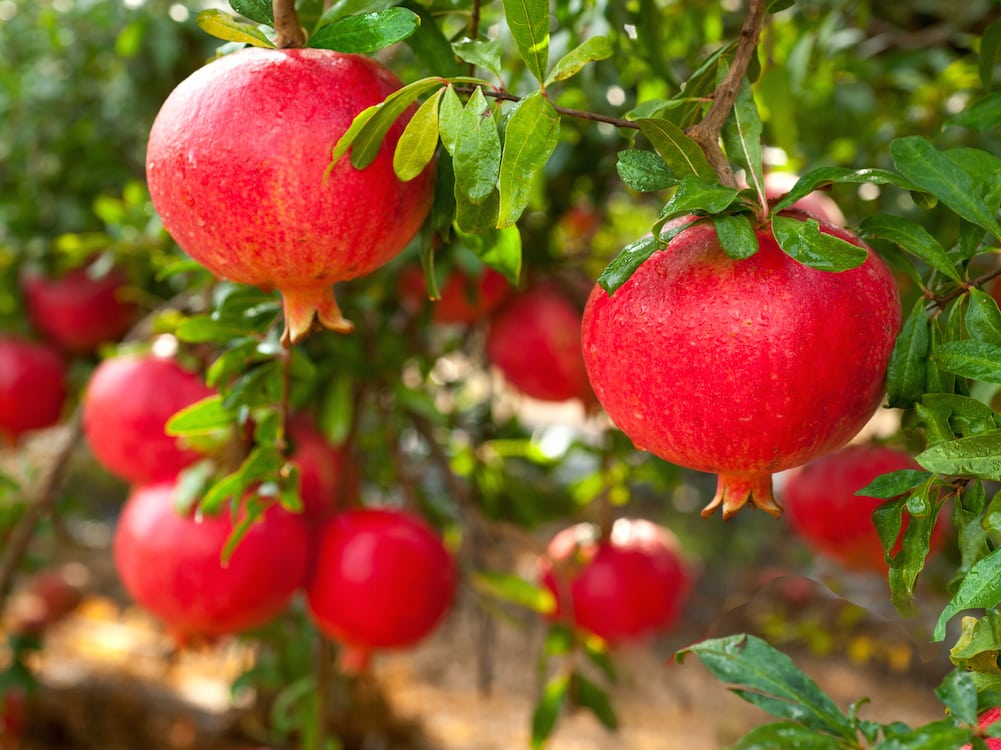
Label: Pomegranate